Auguste Nefftzer

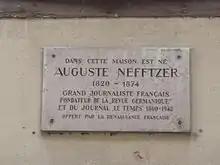
The plaque on Auguste Nefftzer's birth home located in the old city of Colmar, Alsace, France.

Auguste Nefftzer was born in Colmar, France, which is in the Haut-Rhin department of the Alsace region. The city of Colmar placed a memorial plaque on the front of Nefftzer's home, which is located in the old city. He studied Protestant theology at the University of Strasbourg. While studying theology, Nefftzer and his collaborator at the "Revue Germanique", were influenced by Pastor Édouard Reuss and German criticism, which would influence their translation of "Life of Jesus".